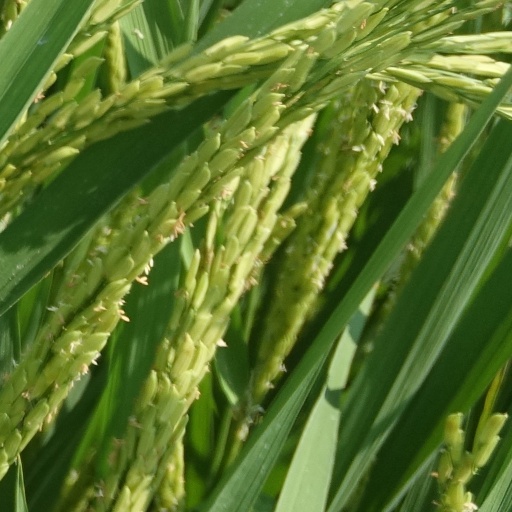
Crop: rice